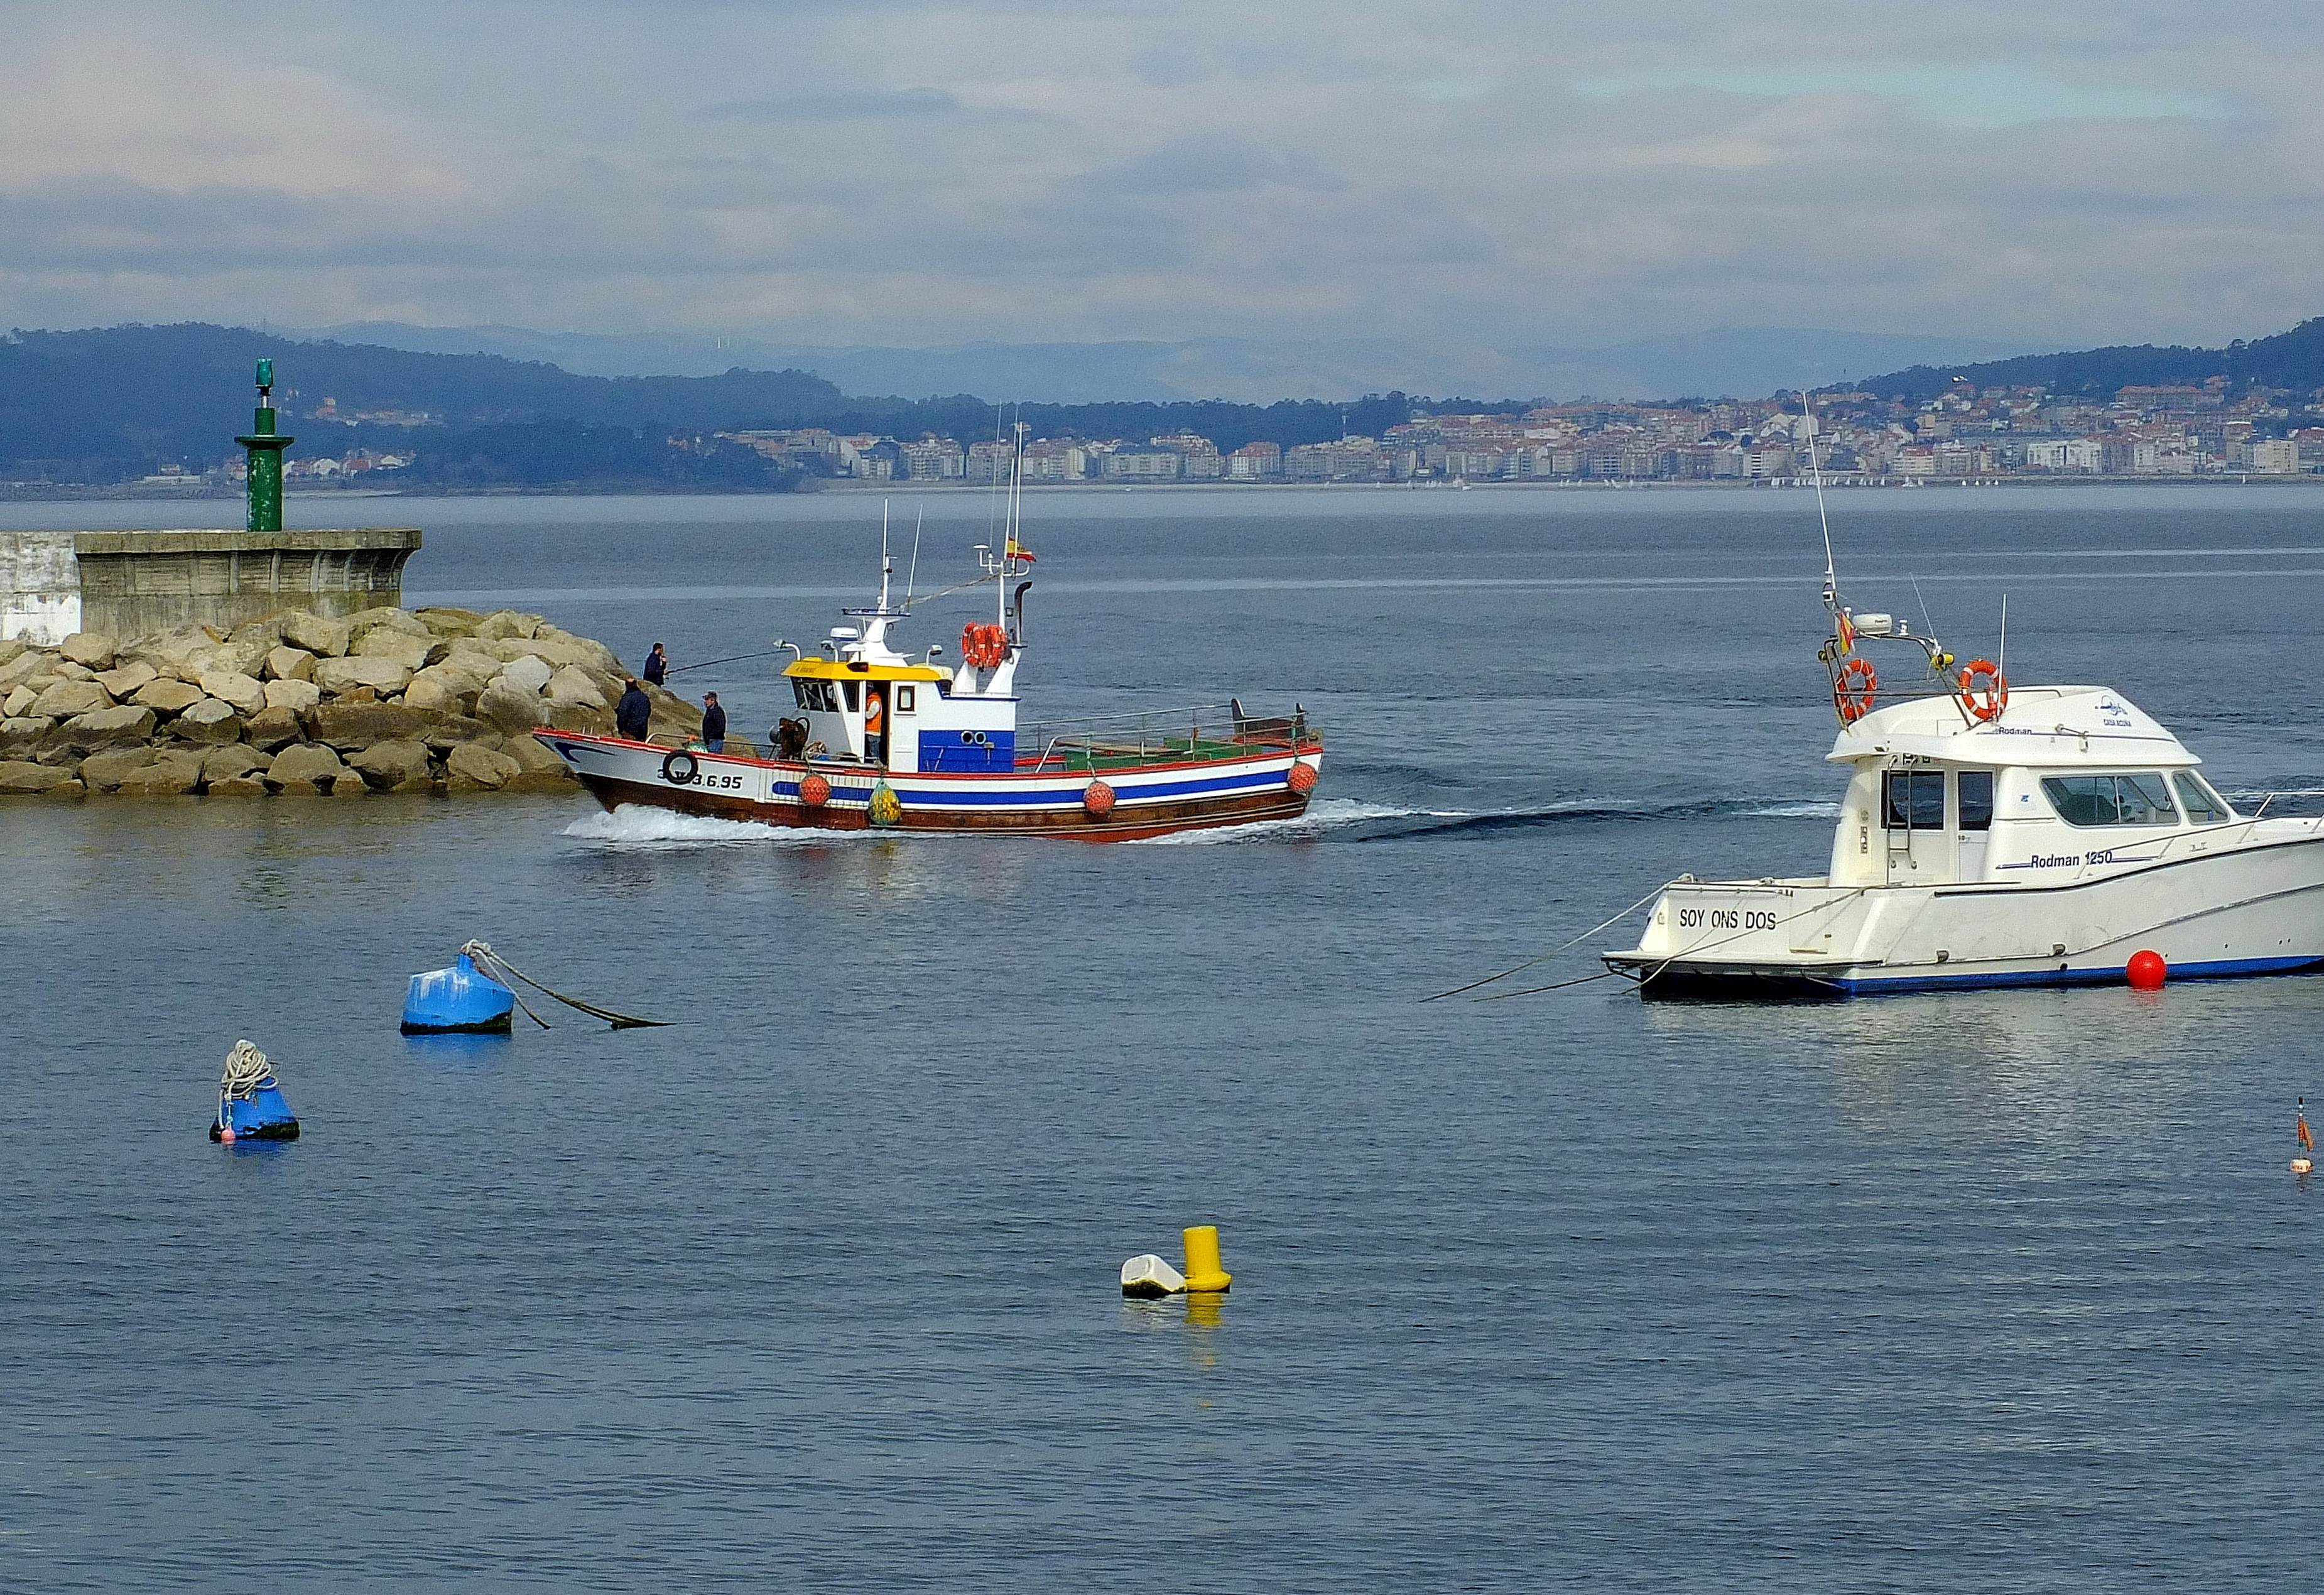
landscape, sea, coast, boat, vehicle, bay, ferry, spain, boating, galicia, pontevedra, paisajes, watercraft, espana, ggl1, gaby1, fujifilmxs1, fishing vessel, pontevedragaliciaespa a